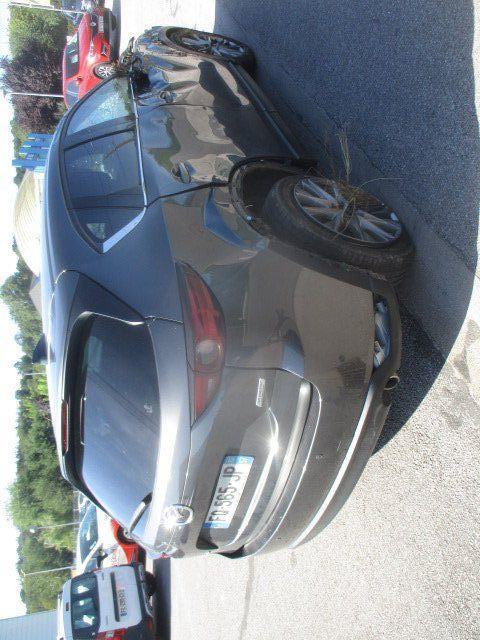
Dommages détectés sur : aile avant droite, porte avant droite, porte arrière droite, aile arrière droite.
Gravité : majeur